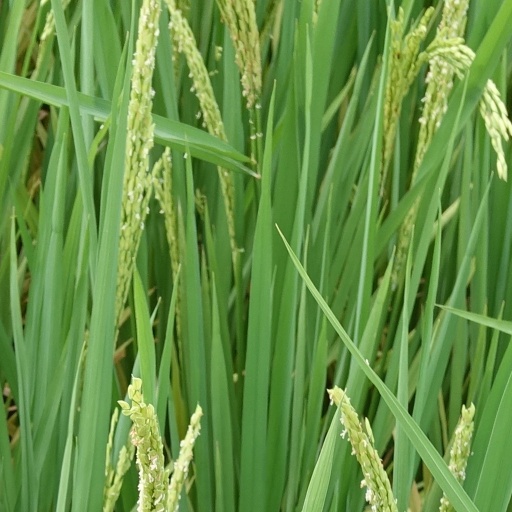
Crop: rice